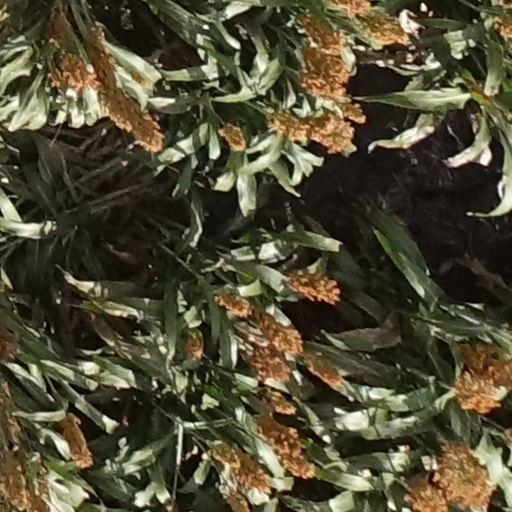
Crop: sorghum